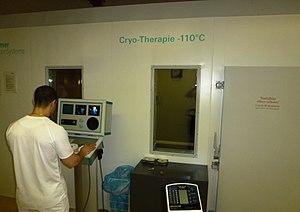
La cryothérapie est le traitement par le froid.
La cryothérapie corps entier est une technique de cryothérapie qui utilise l'application du froid à l'ensemble du corps pour le traitement des maladies.